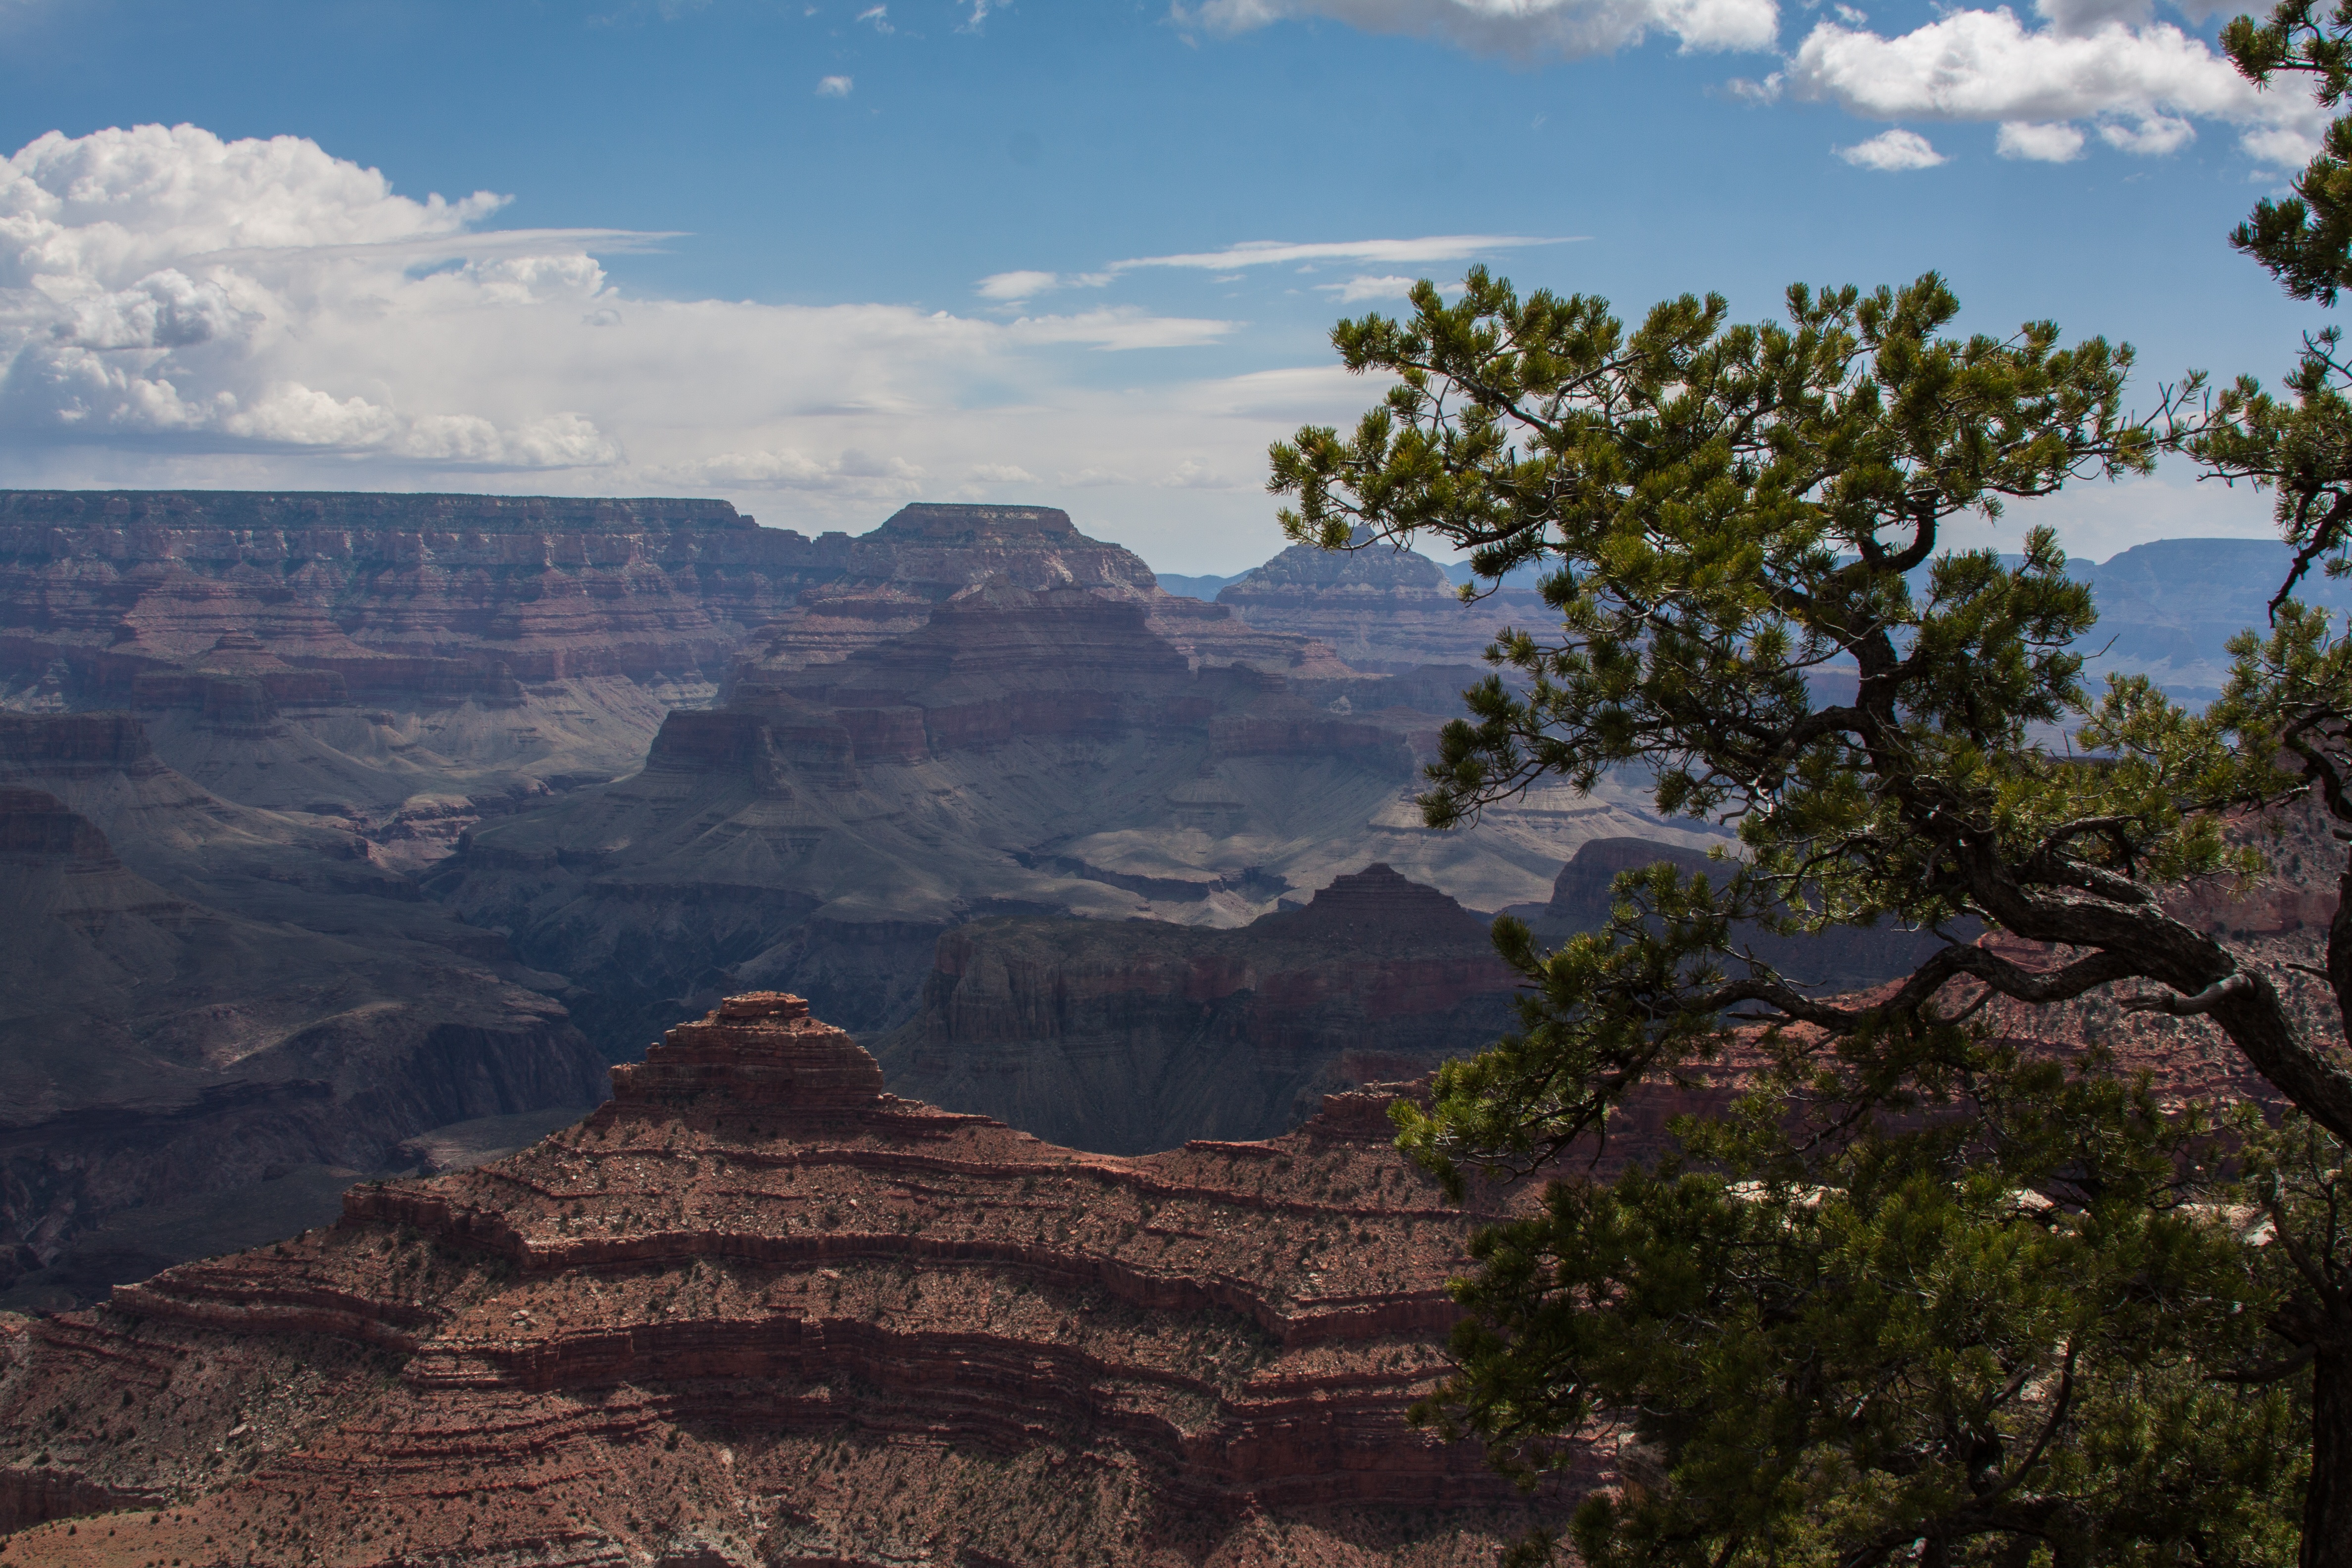
landscape, nature, rock, wilderness, mountain, valley, formation, scenic, park, scenery, canyon, terrain, national park, geology, badlands, plateau, vista, grandcanyon, ecosystem, wadi, landform, geographical feature